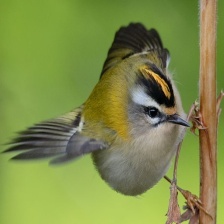
Species: COMMON FIRECREST
Scientific name: REGULUS IGNICAPILLA